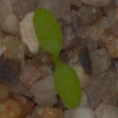
Label: common_chickweed